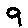
Label: 9